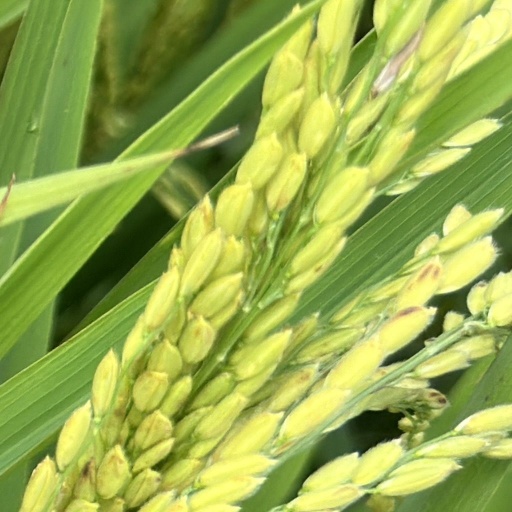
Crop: rice